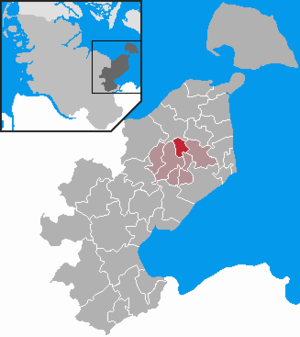
Damlos
Kort
Damlos er en by og kommune i det nordlige Tyskland, beliggende i Amt Lensahn under Kreis Østholsten. Kreis Østholsten ligger i den østlige del af delstaten Slesvig-Holsten.